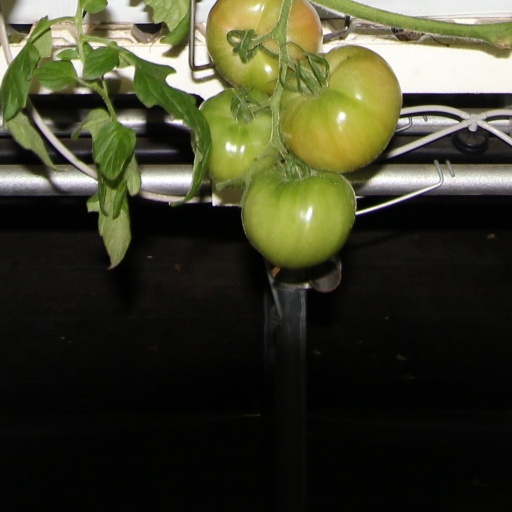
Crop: tomato